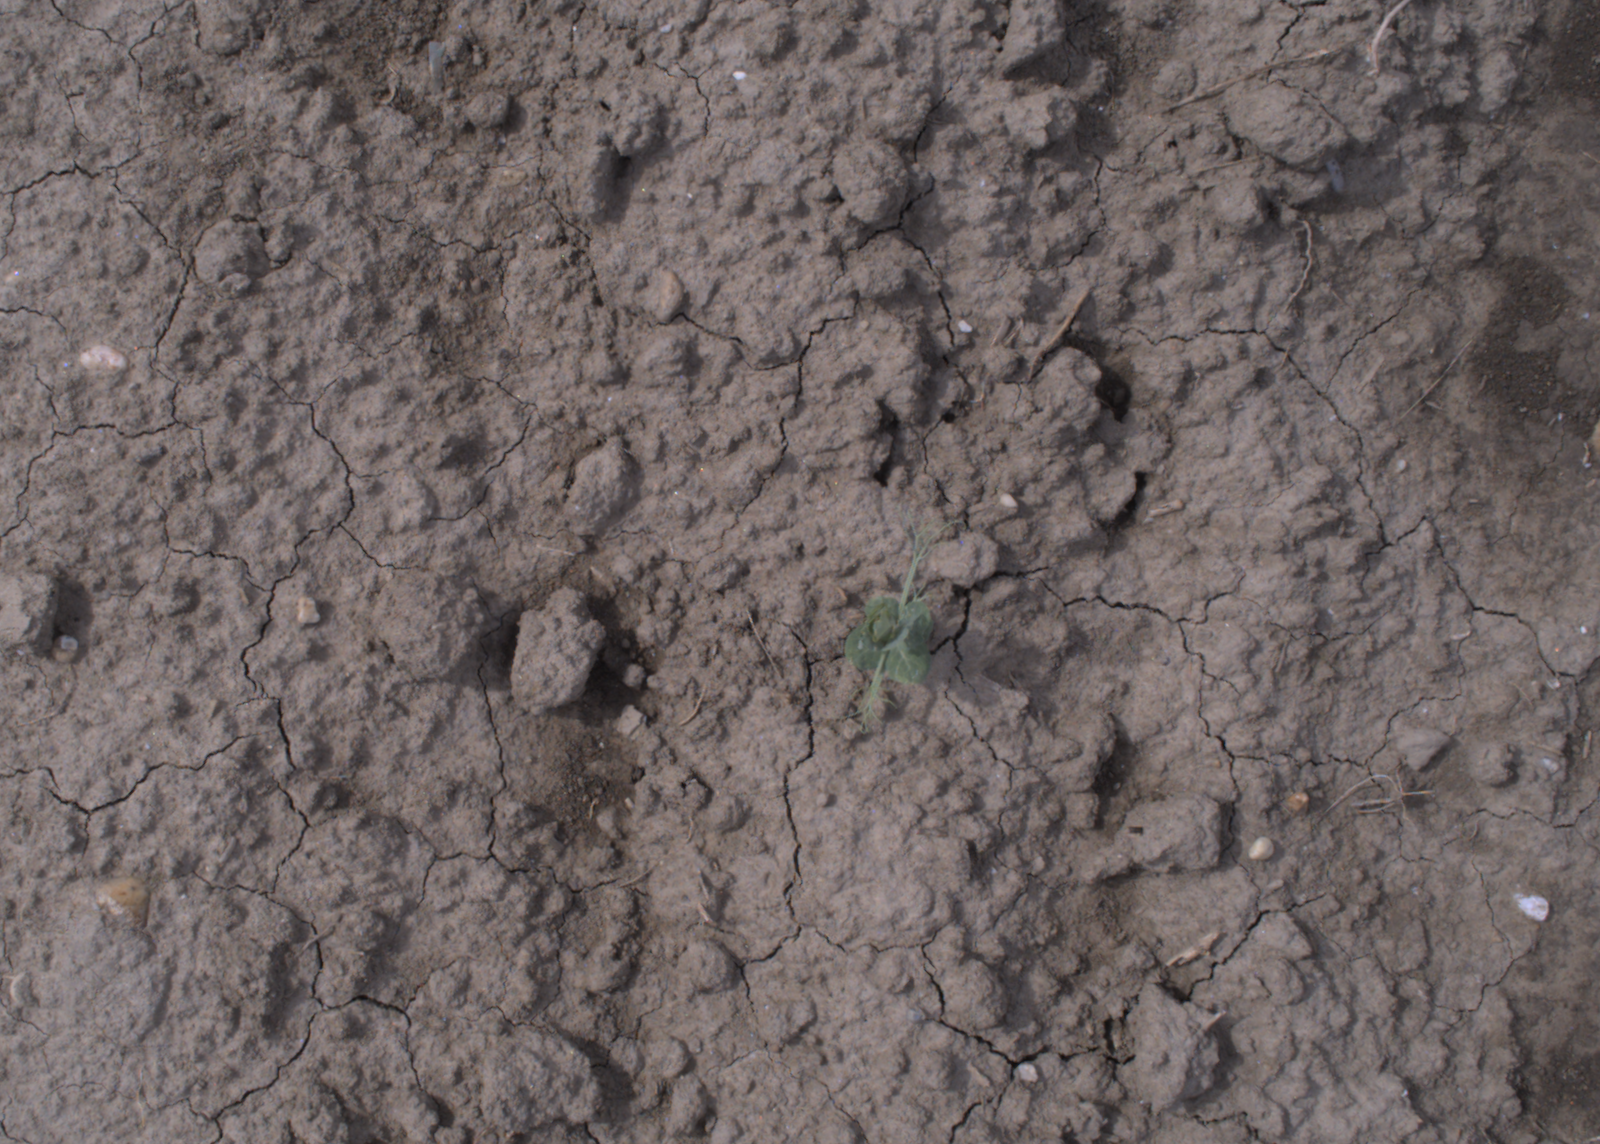
Capture date: 24.08.2020 10:55:36
Weather: mixed
Wind: medium
Seeding date: 21.07.2020
Plant canopy height (mm): 910